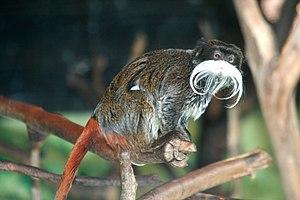
Le Tamarin empereur est une espèce de primates de la famille des Cebidae et vivant en Amérique du Sud, aisément reconnaissable à sa grosse moustache blanche.